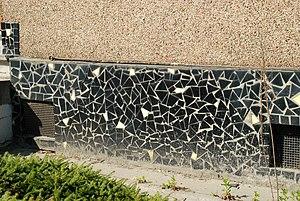
Belgique - Art déco - Mosaïverre
Le mosaïverre est un matériau de recouvrement de façades composé de fragments de marbrite assemblés en appareil irrégulier.